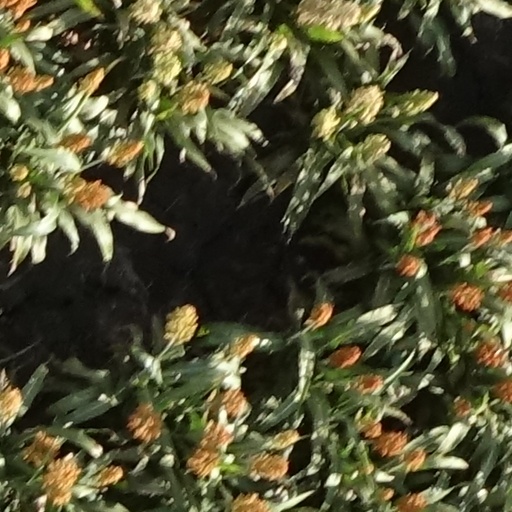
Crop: sorghum